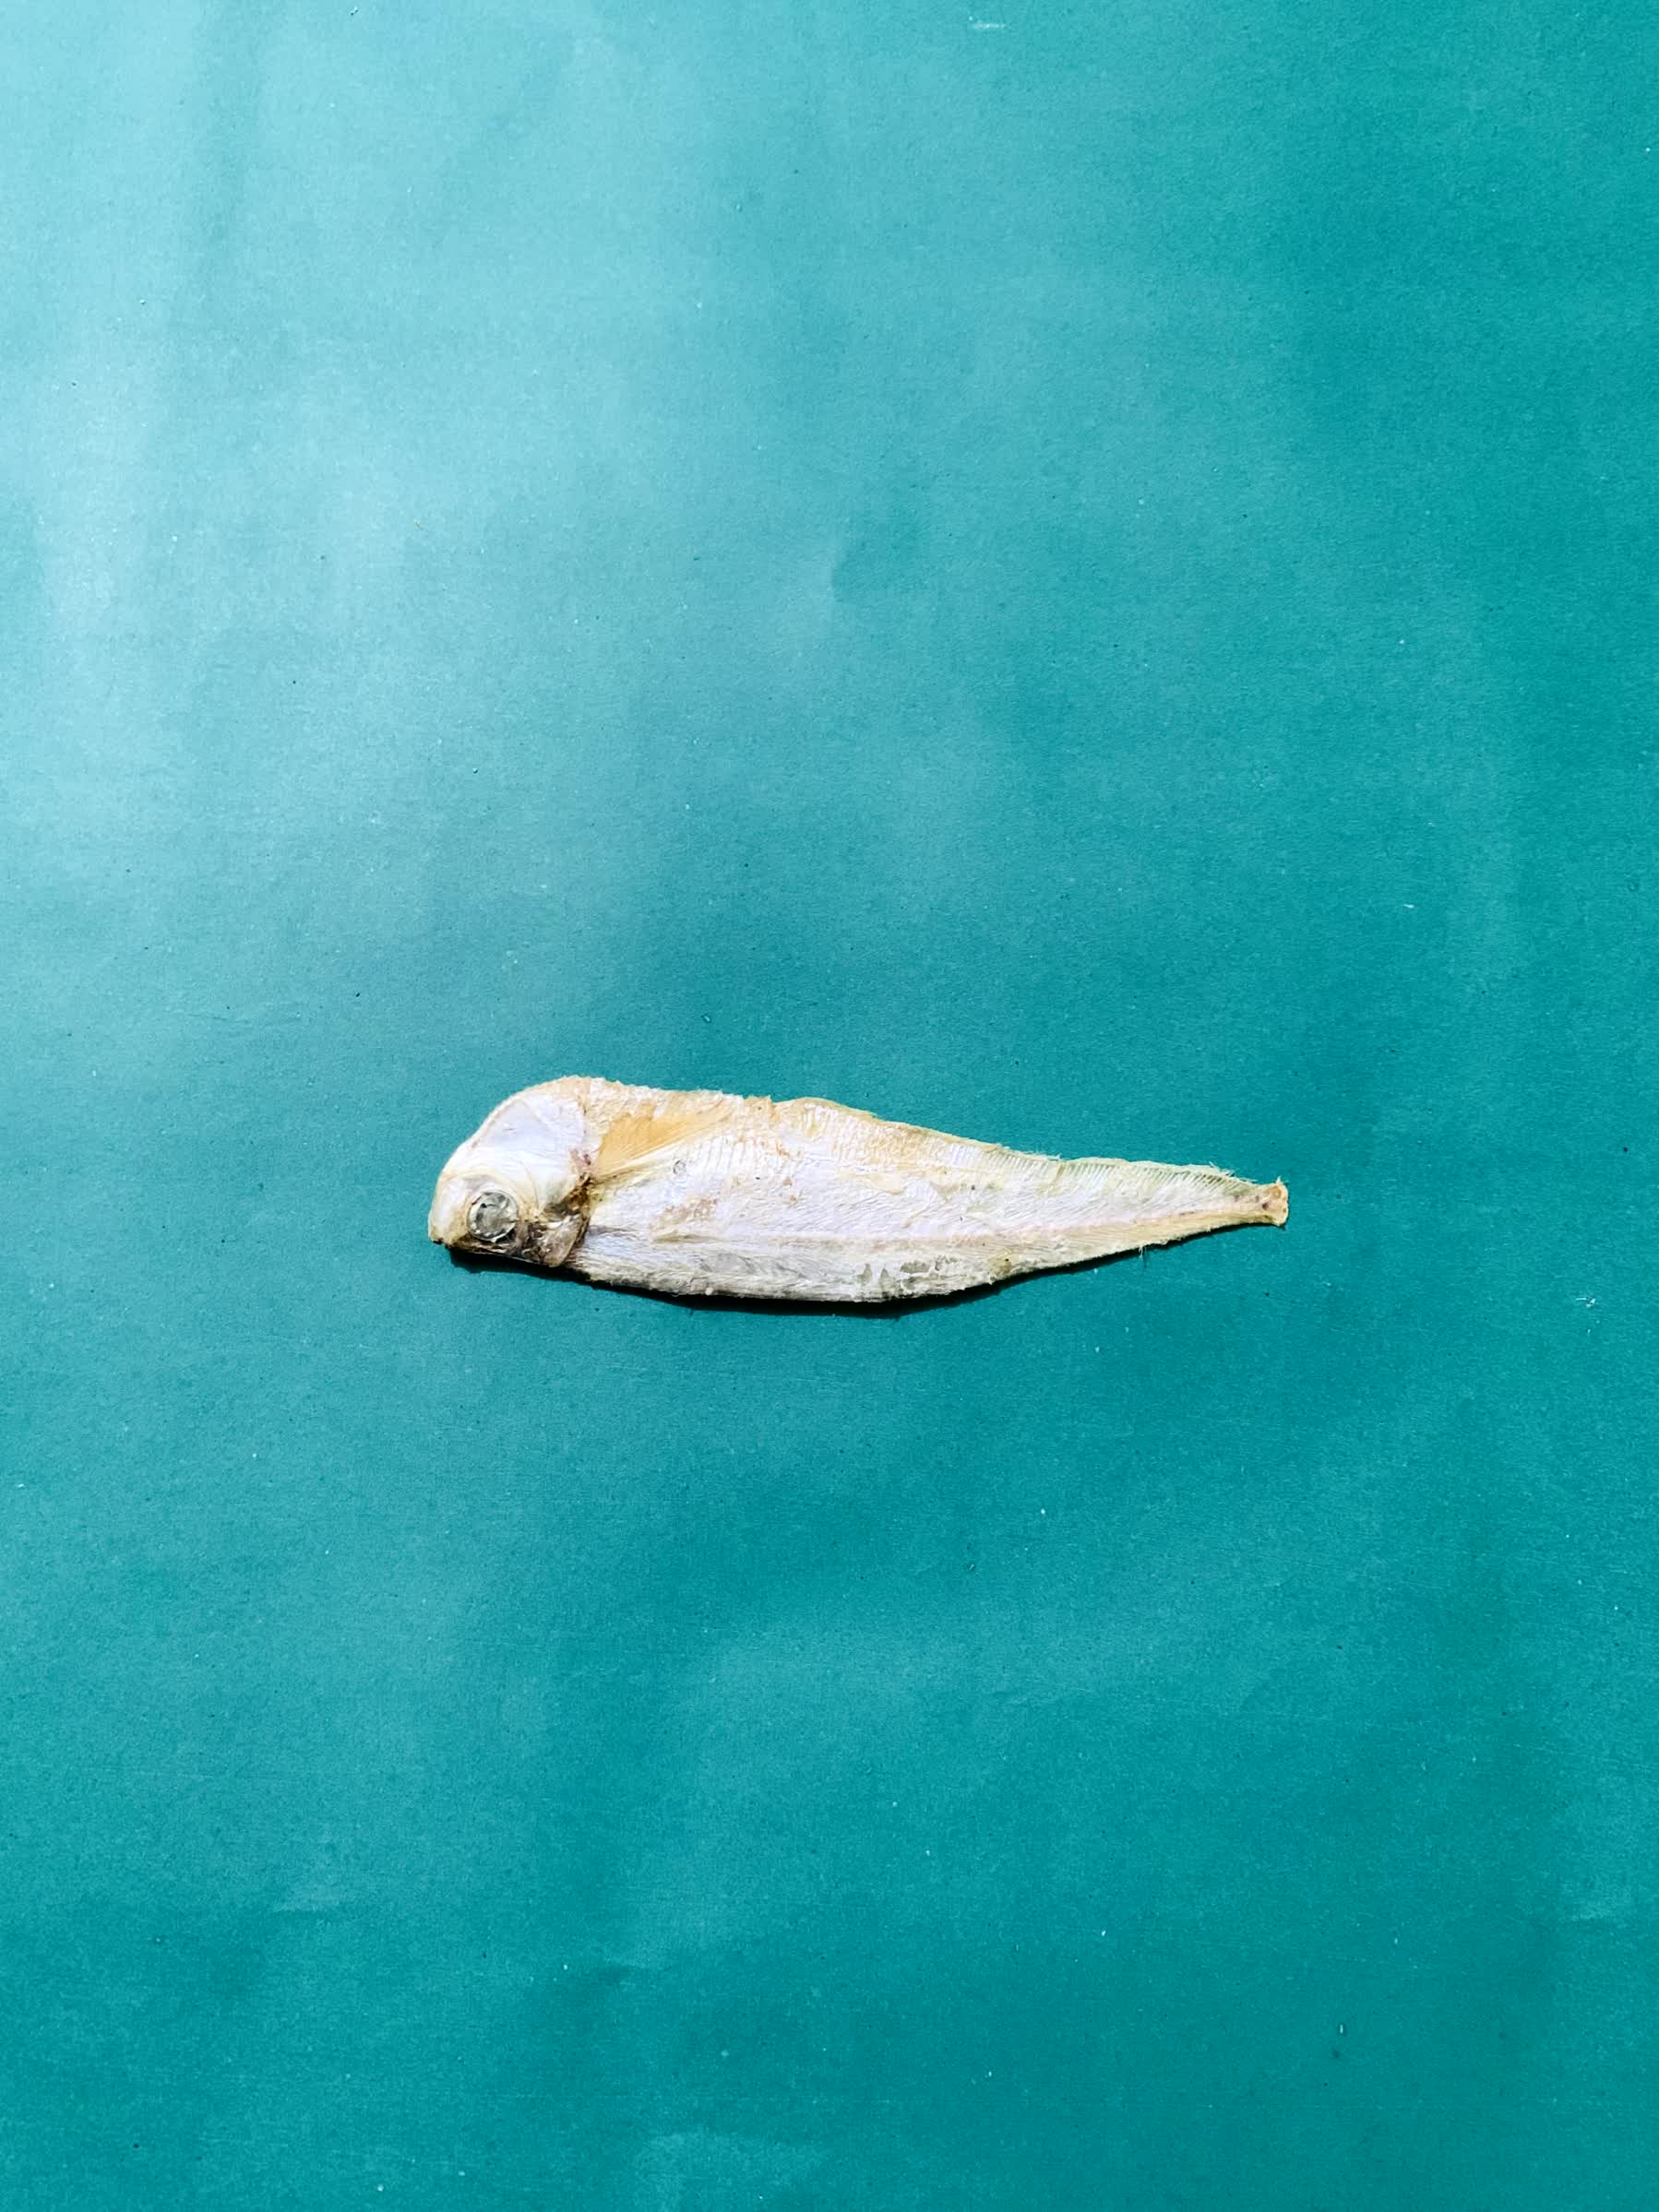
Species: Shukna Feuwa